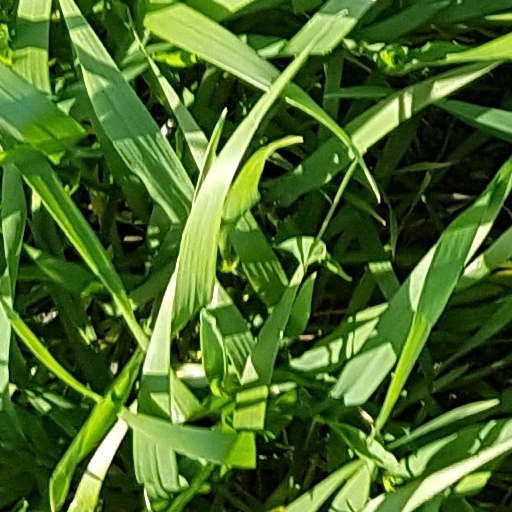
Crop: wheat